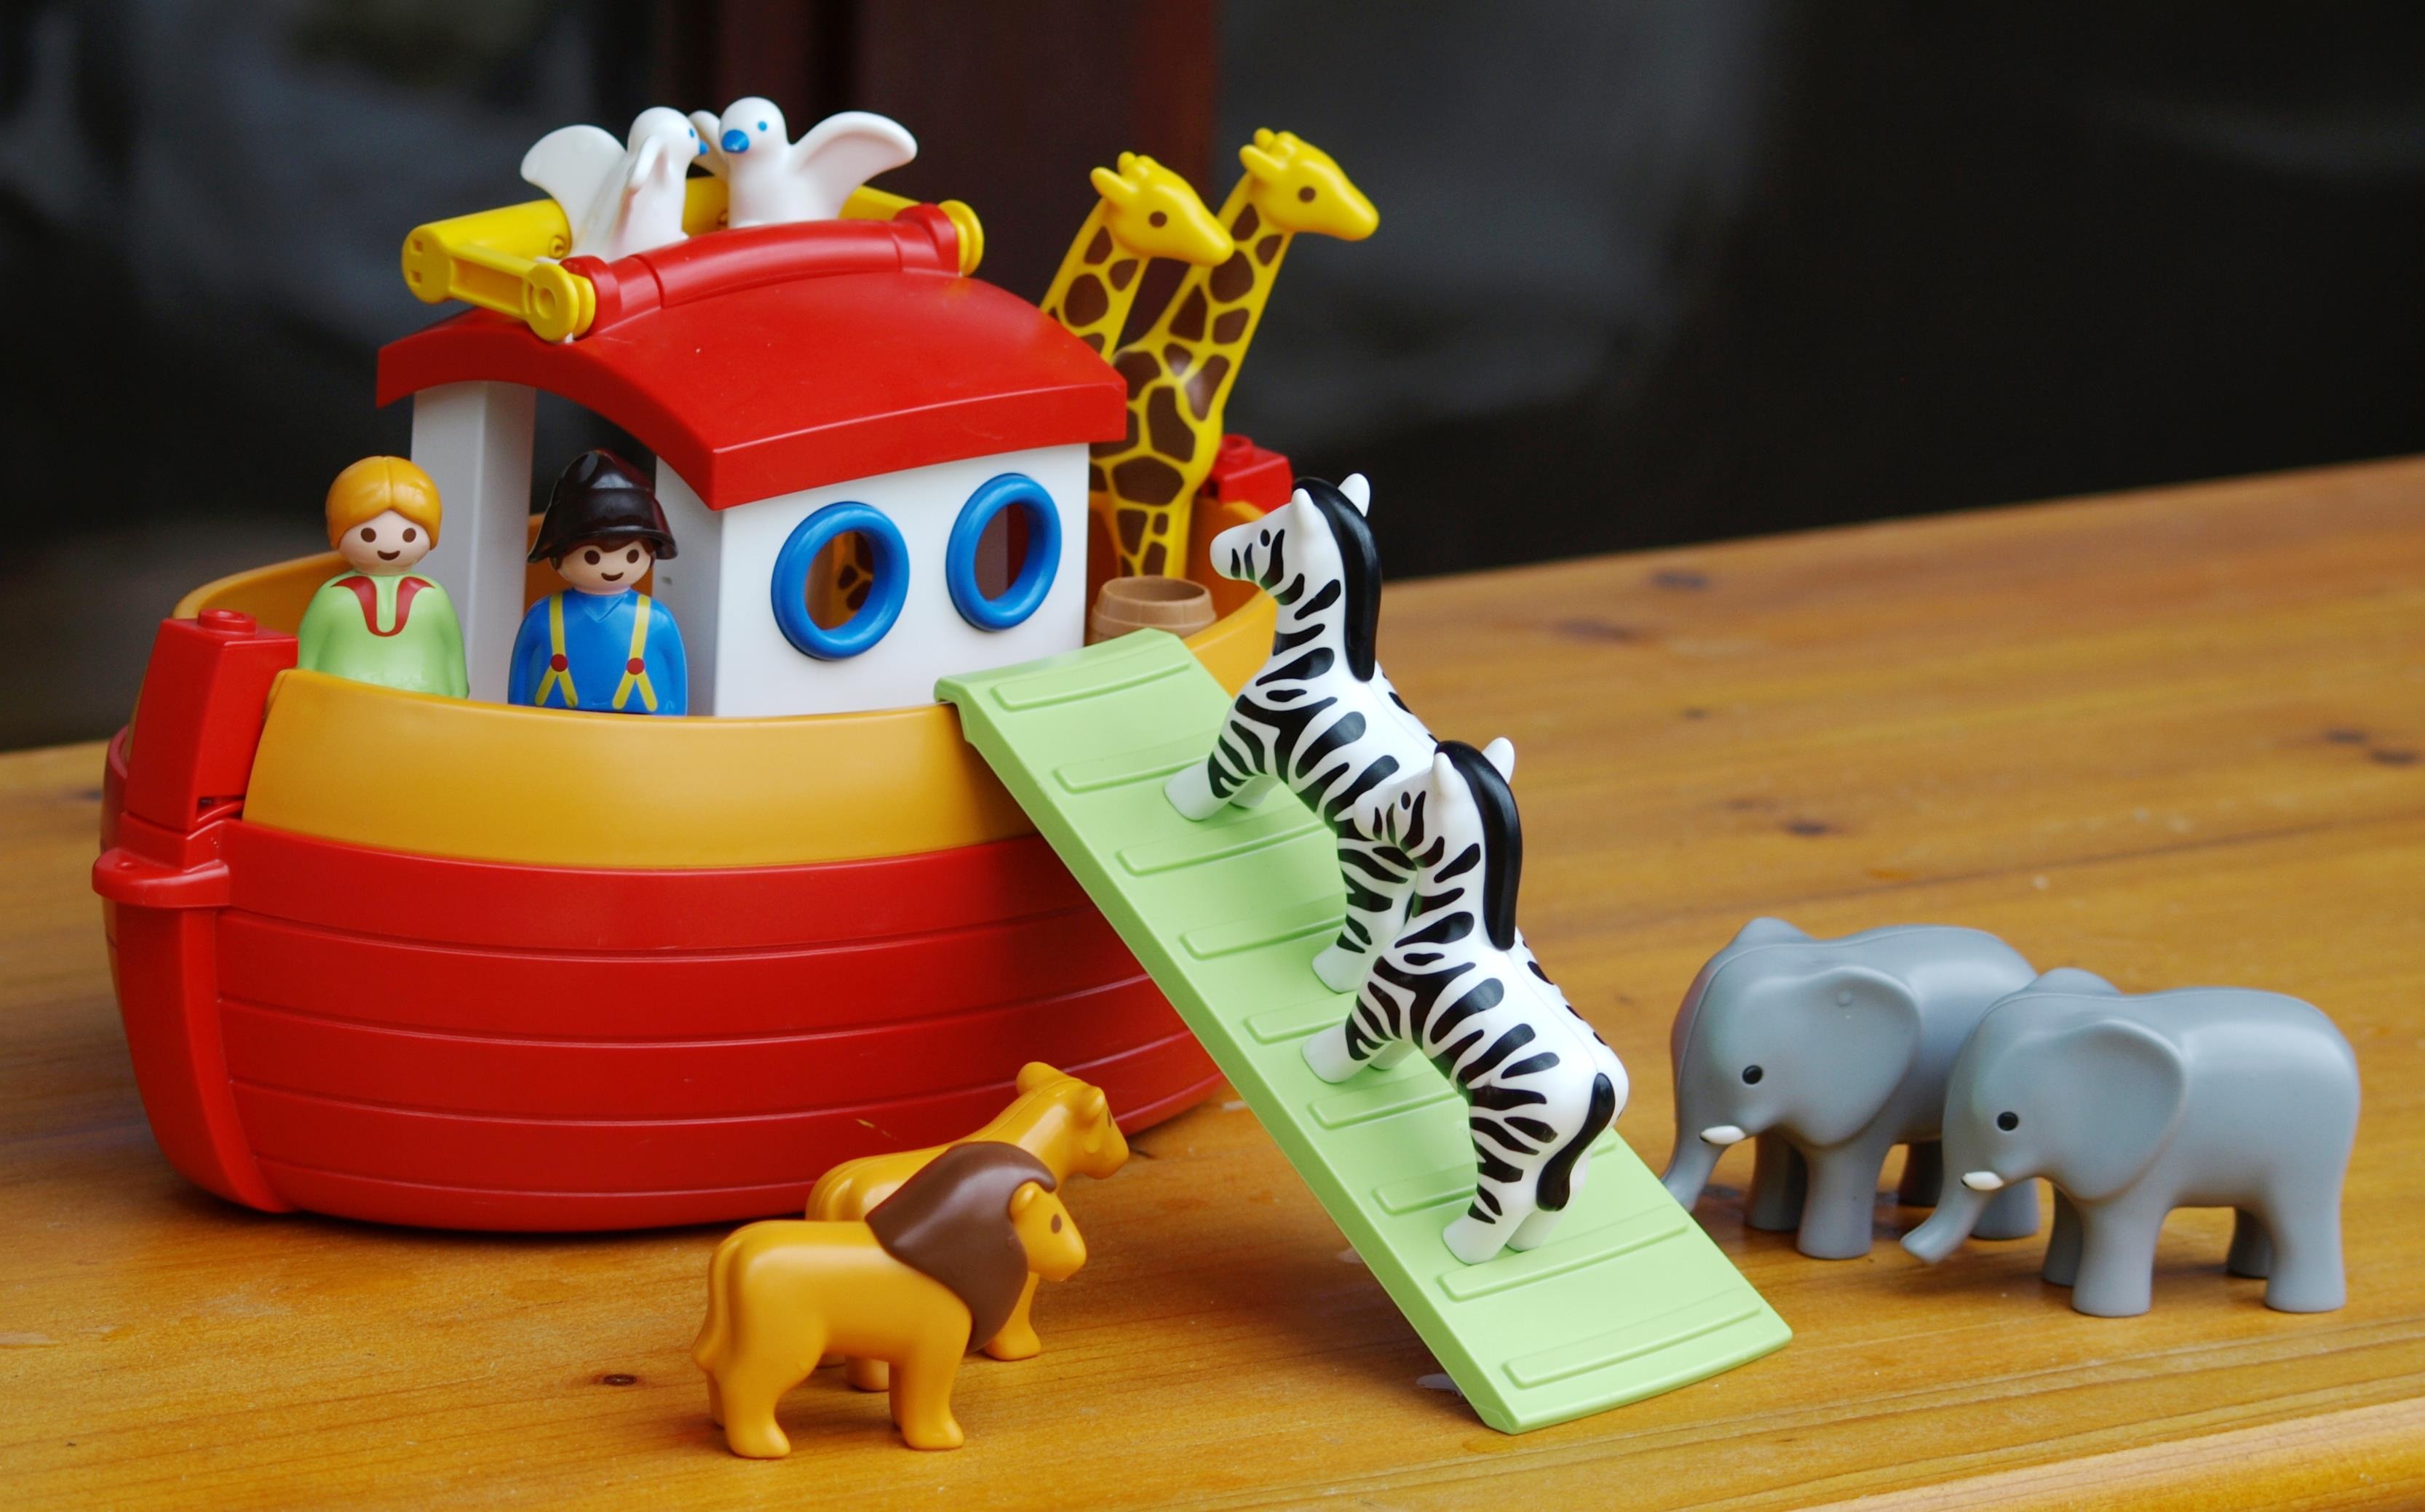
play, toy, playmobil, figure, animals, figurine, toys, lego, ark, archenoah